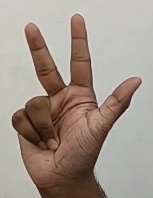
ASL sign: 3